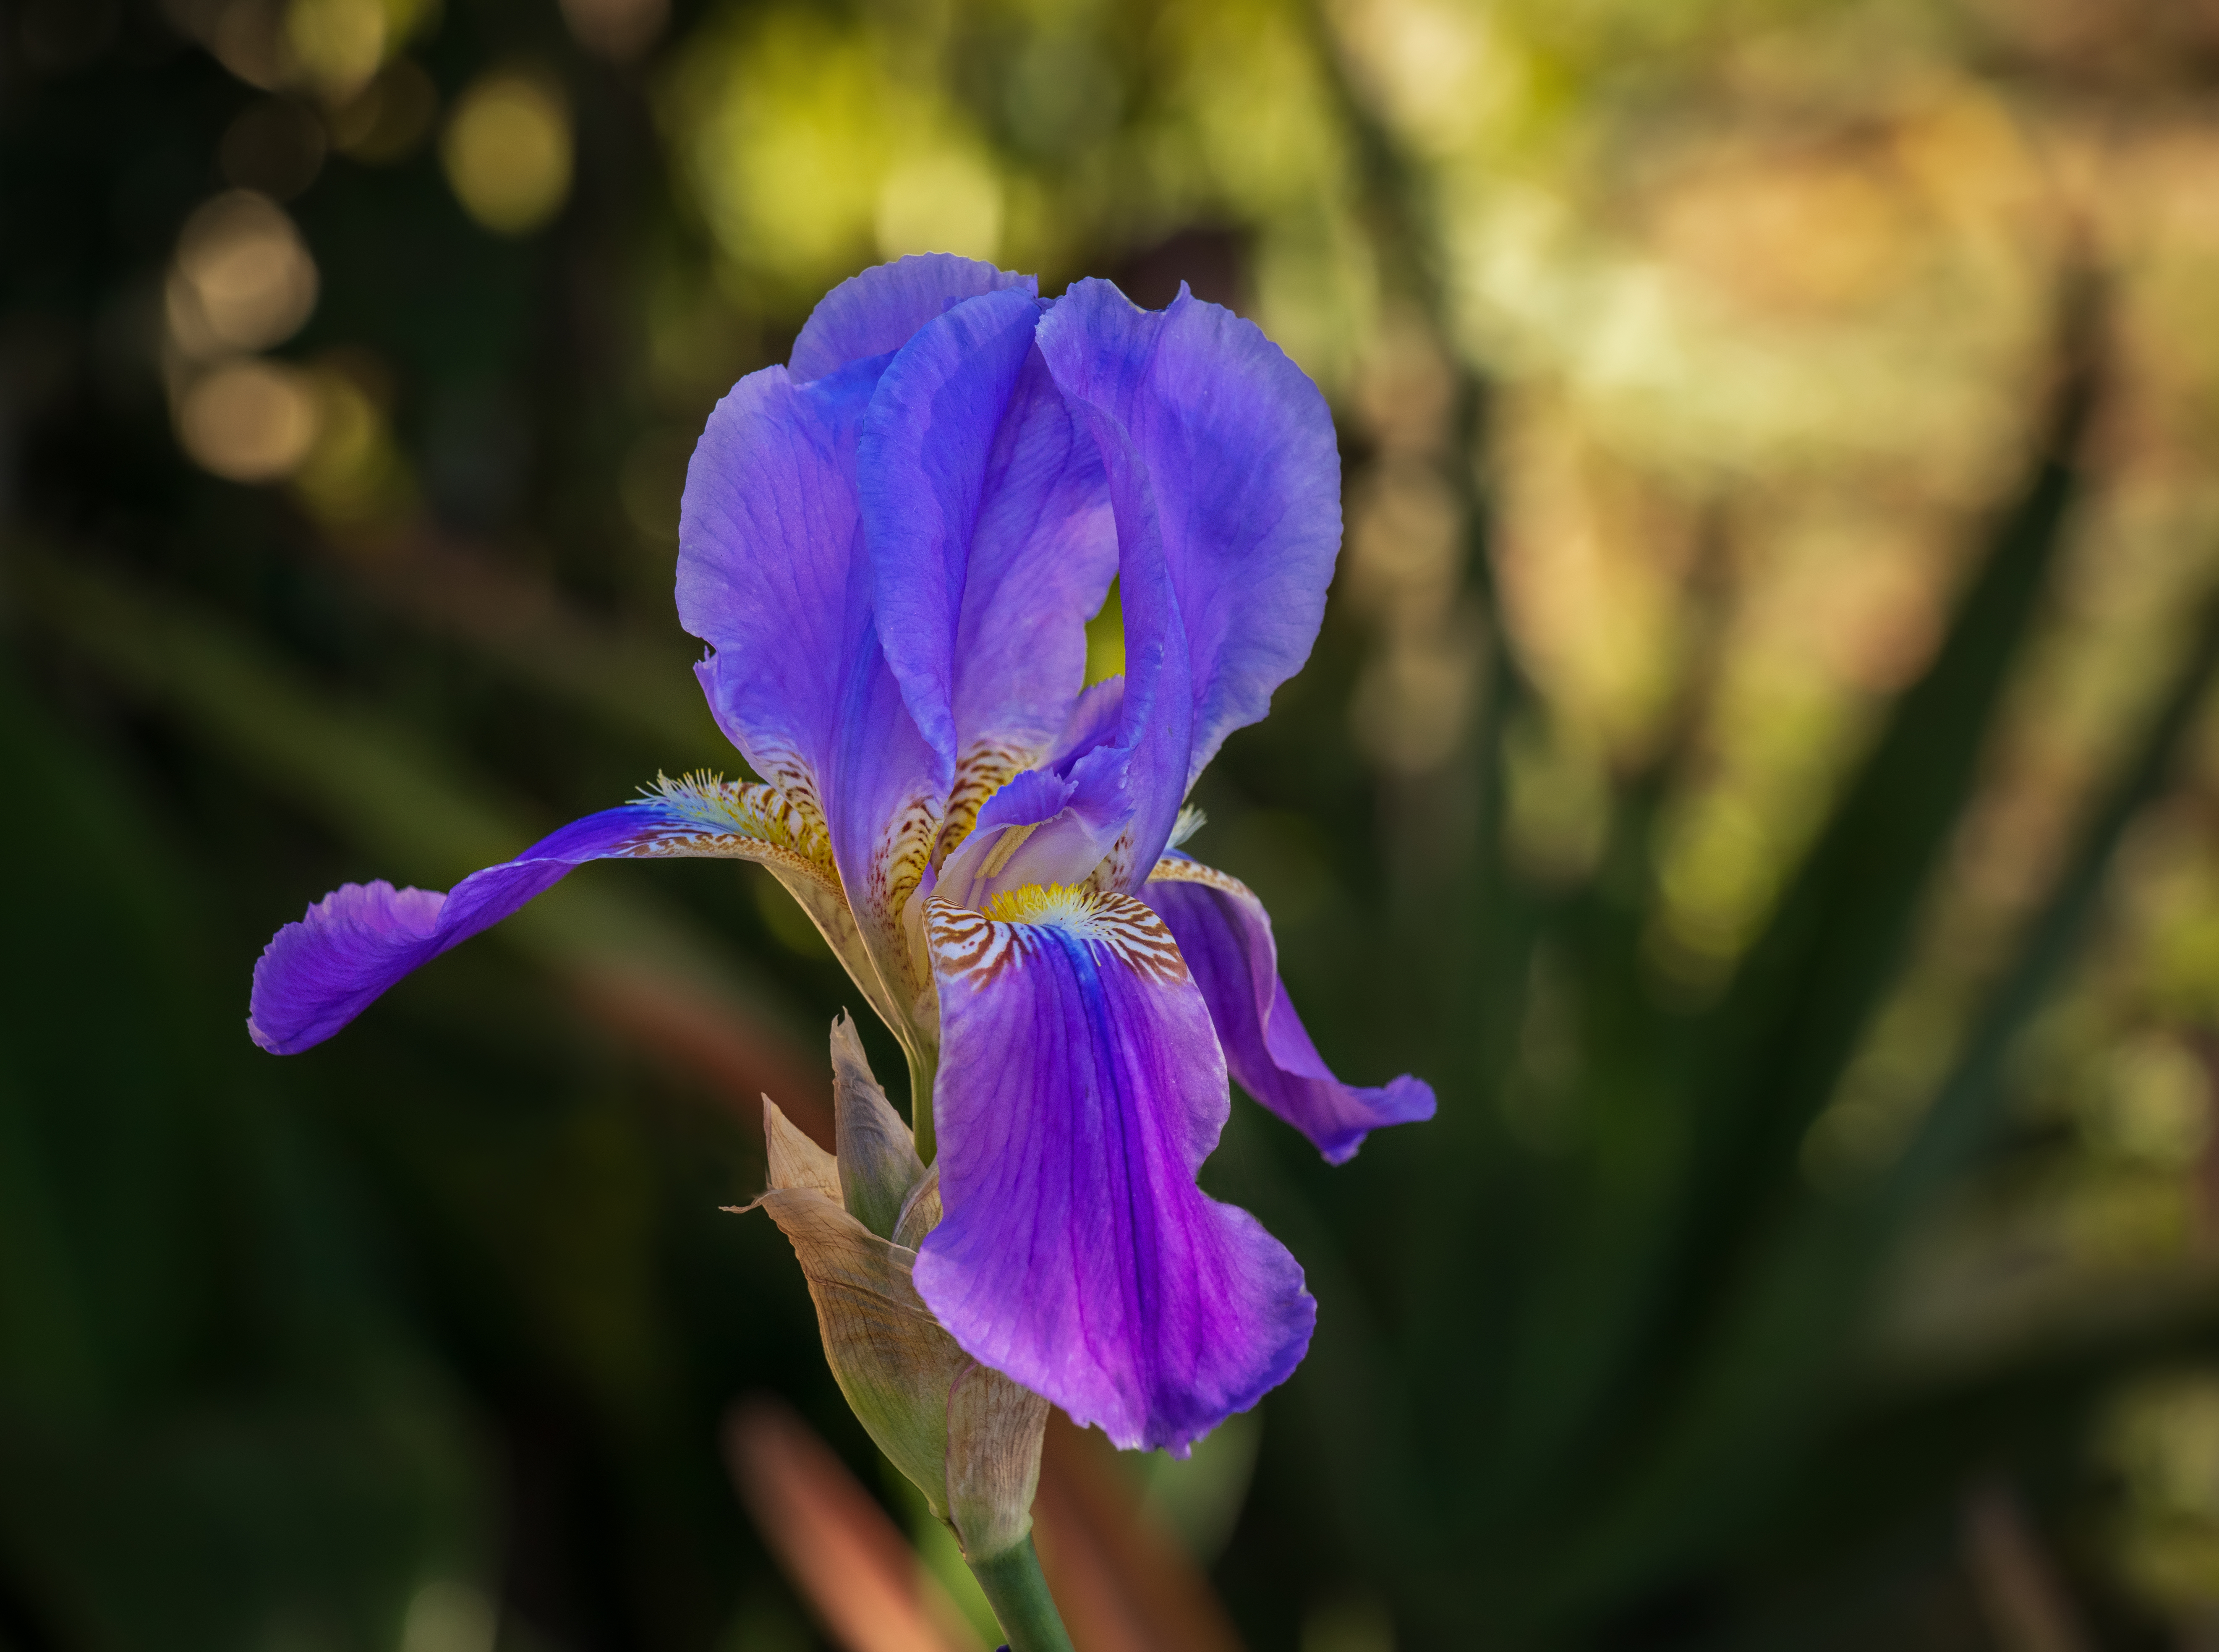
iris, flower, flowering plant, petal, violet, purple, plant, botany, eye, dayflower family, spring, iris versicolor, algerian iris, wildflower, spiderwort, iris family, orris root, dayflower, violet family, viola, annual plant, gentian family, perennial plant